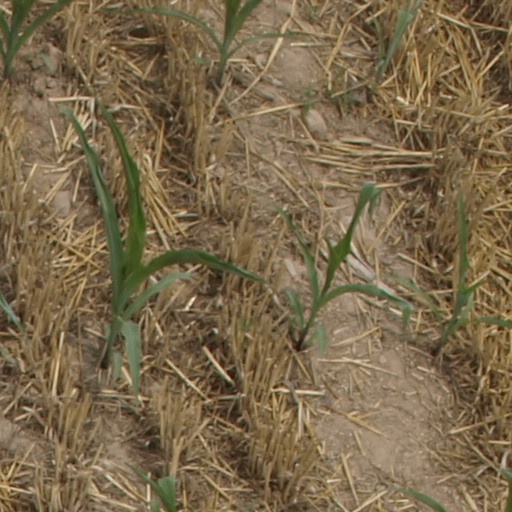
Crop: maize; corn